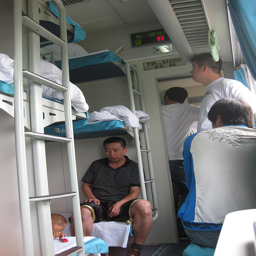
The men are in the cabin together talking with one another.
A man sitting on the bottom bunk in a small room with other people.
A small room with several people and bunk beds.
In a small space with bunk beds, men sit and stand around.
A few men in a ship bedroom with bunk beds in it.